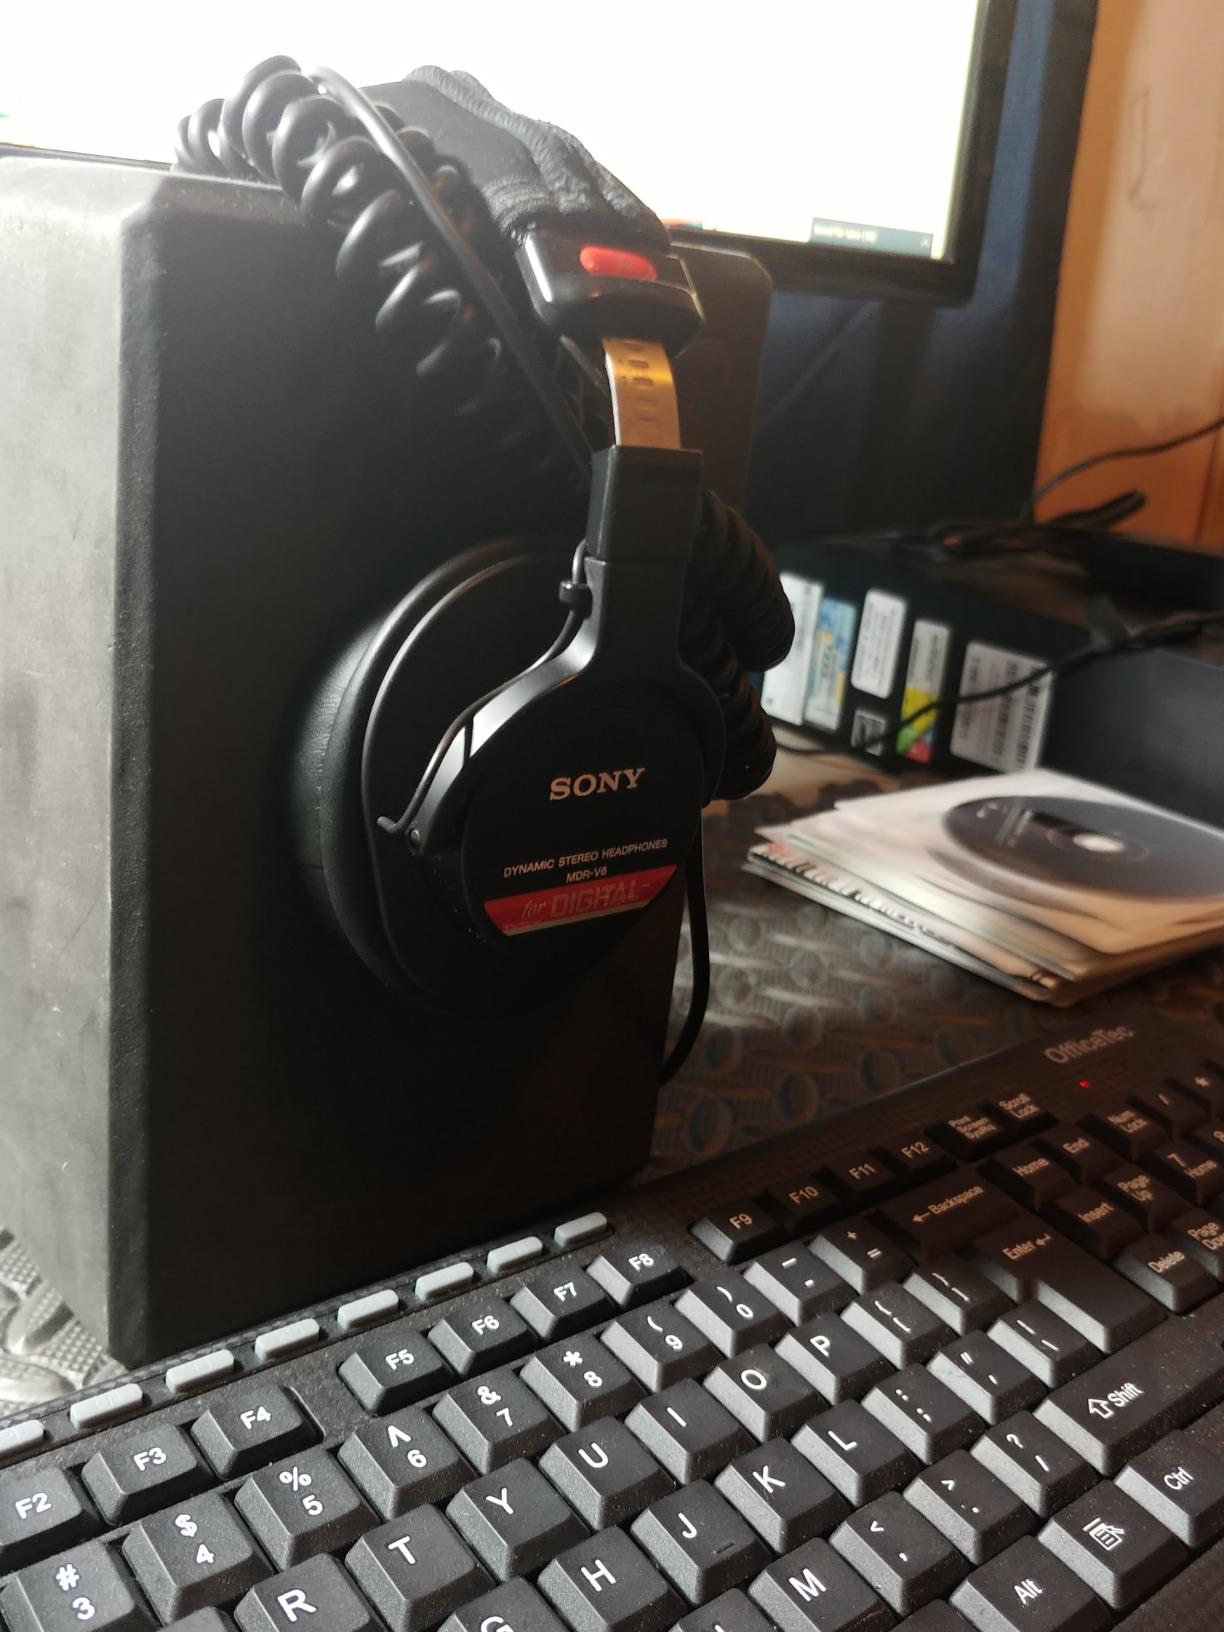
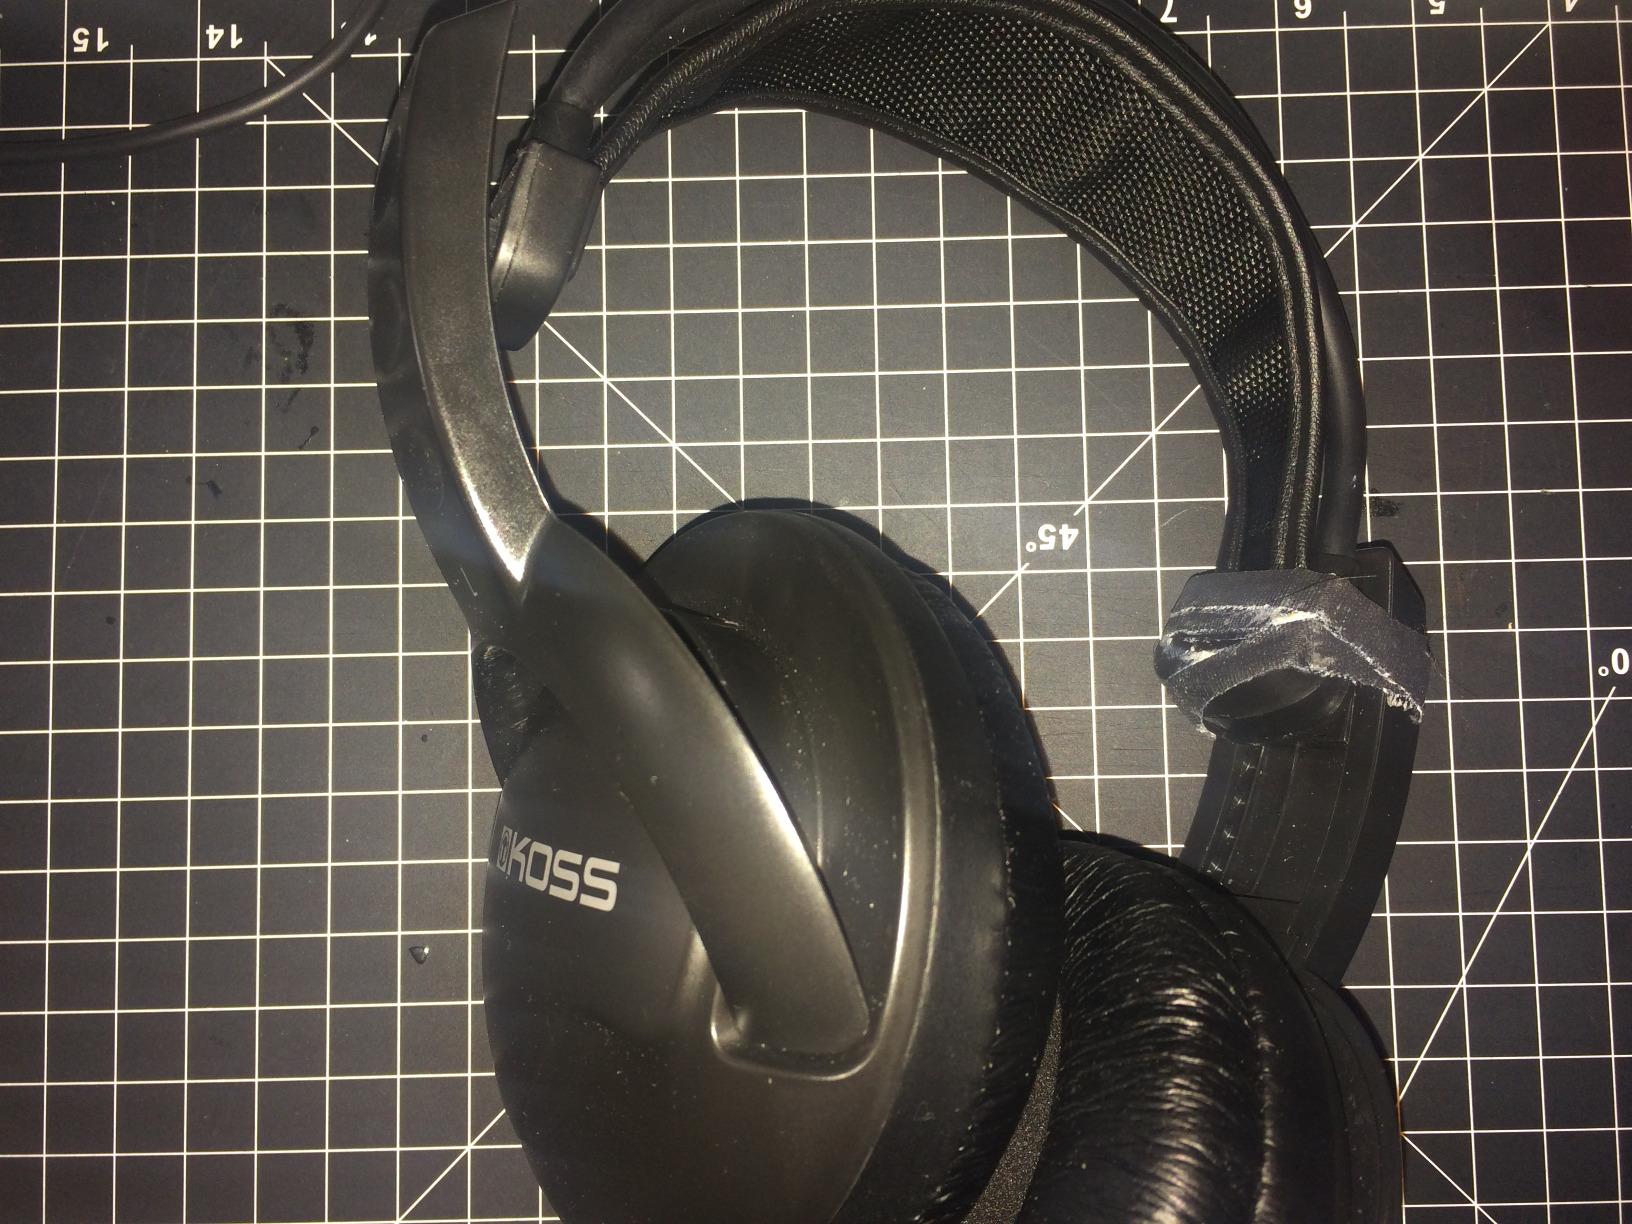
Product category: headphones
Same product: no